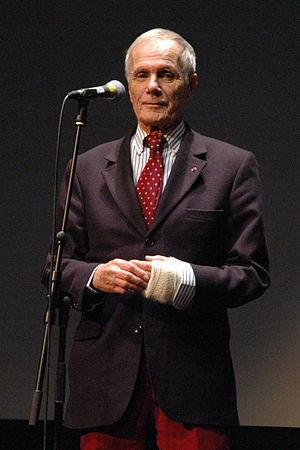
Pierre Schoendoerffer à la Cinémathèque française